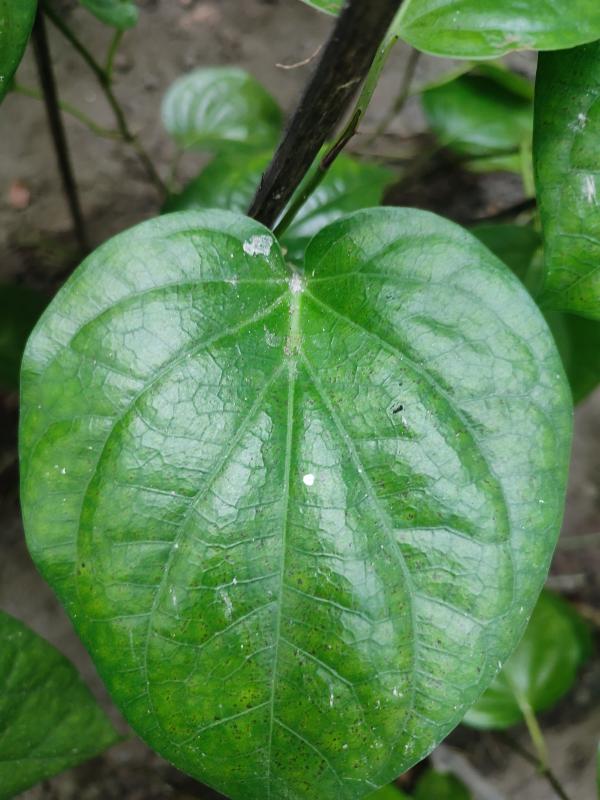
Label: Healthy_Leaf